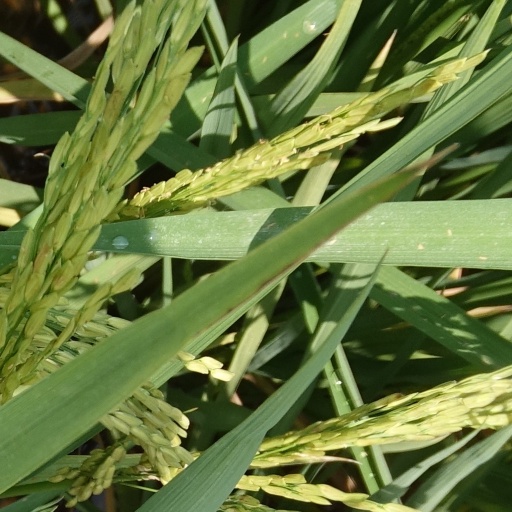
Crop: rice